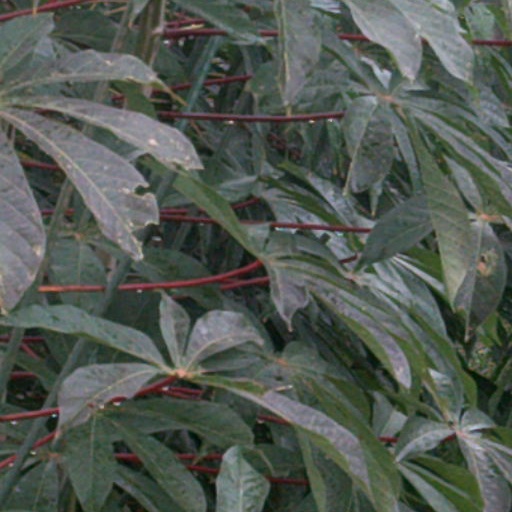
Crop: cassava